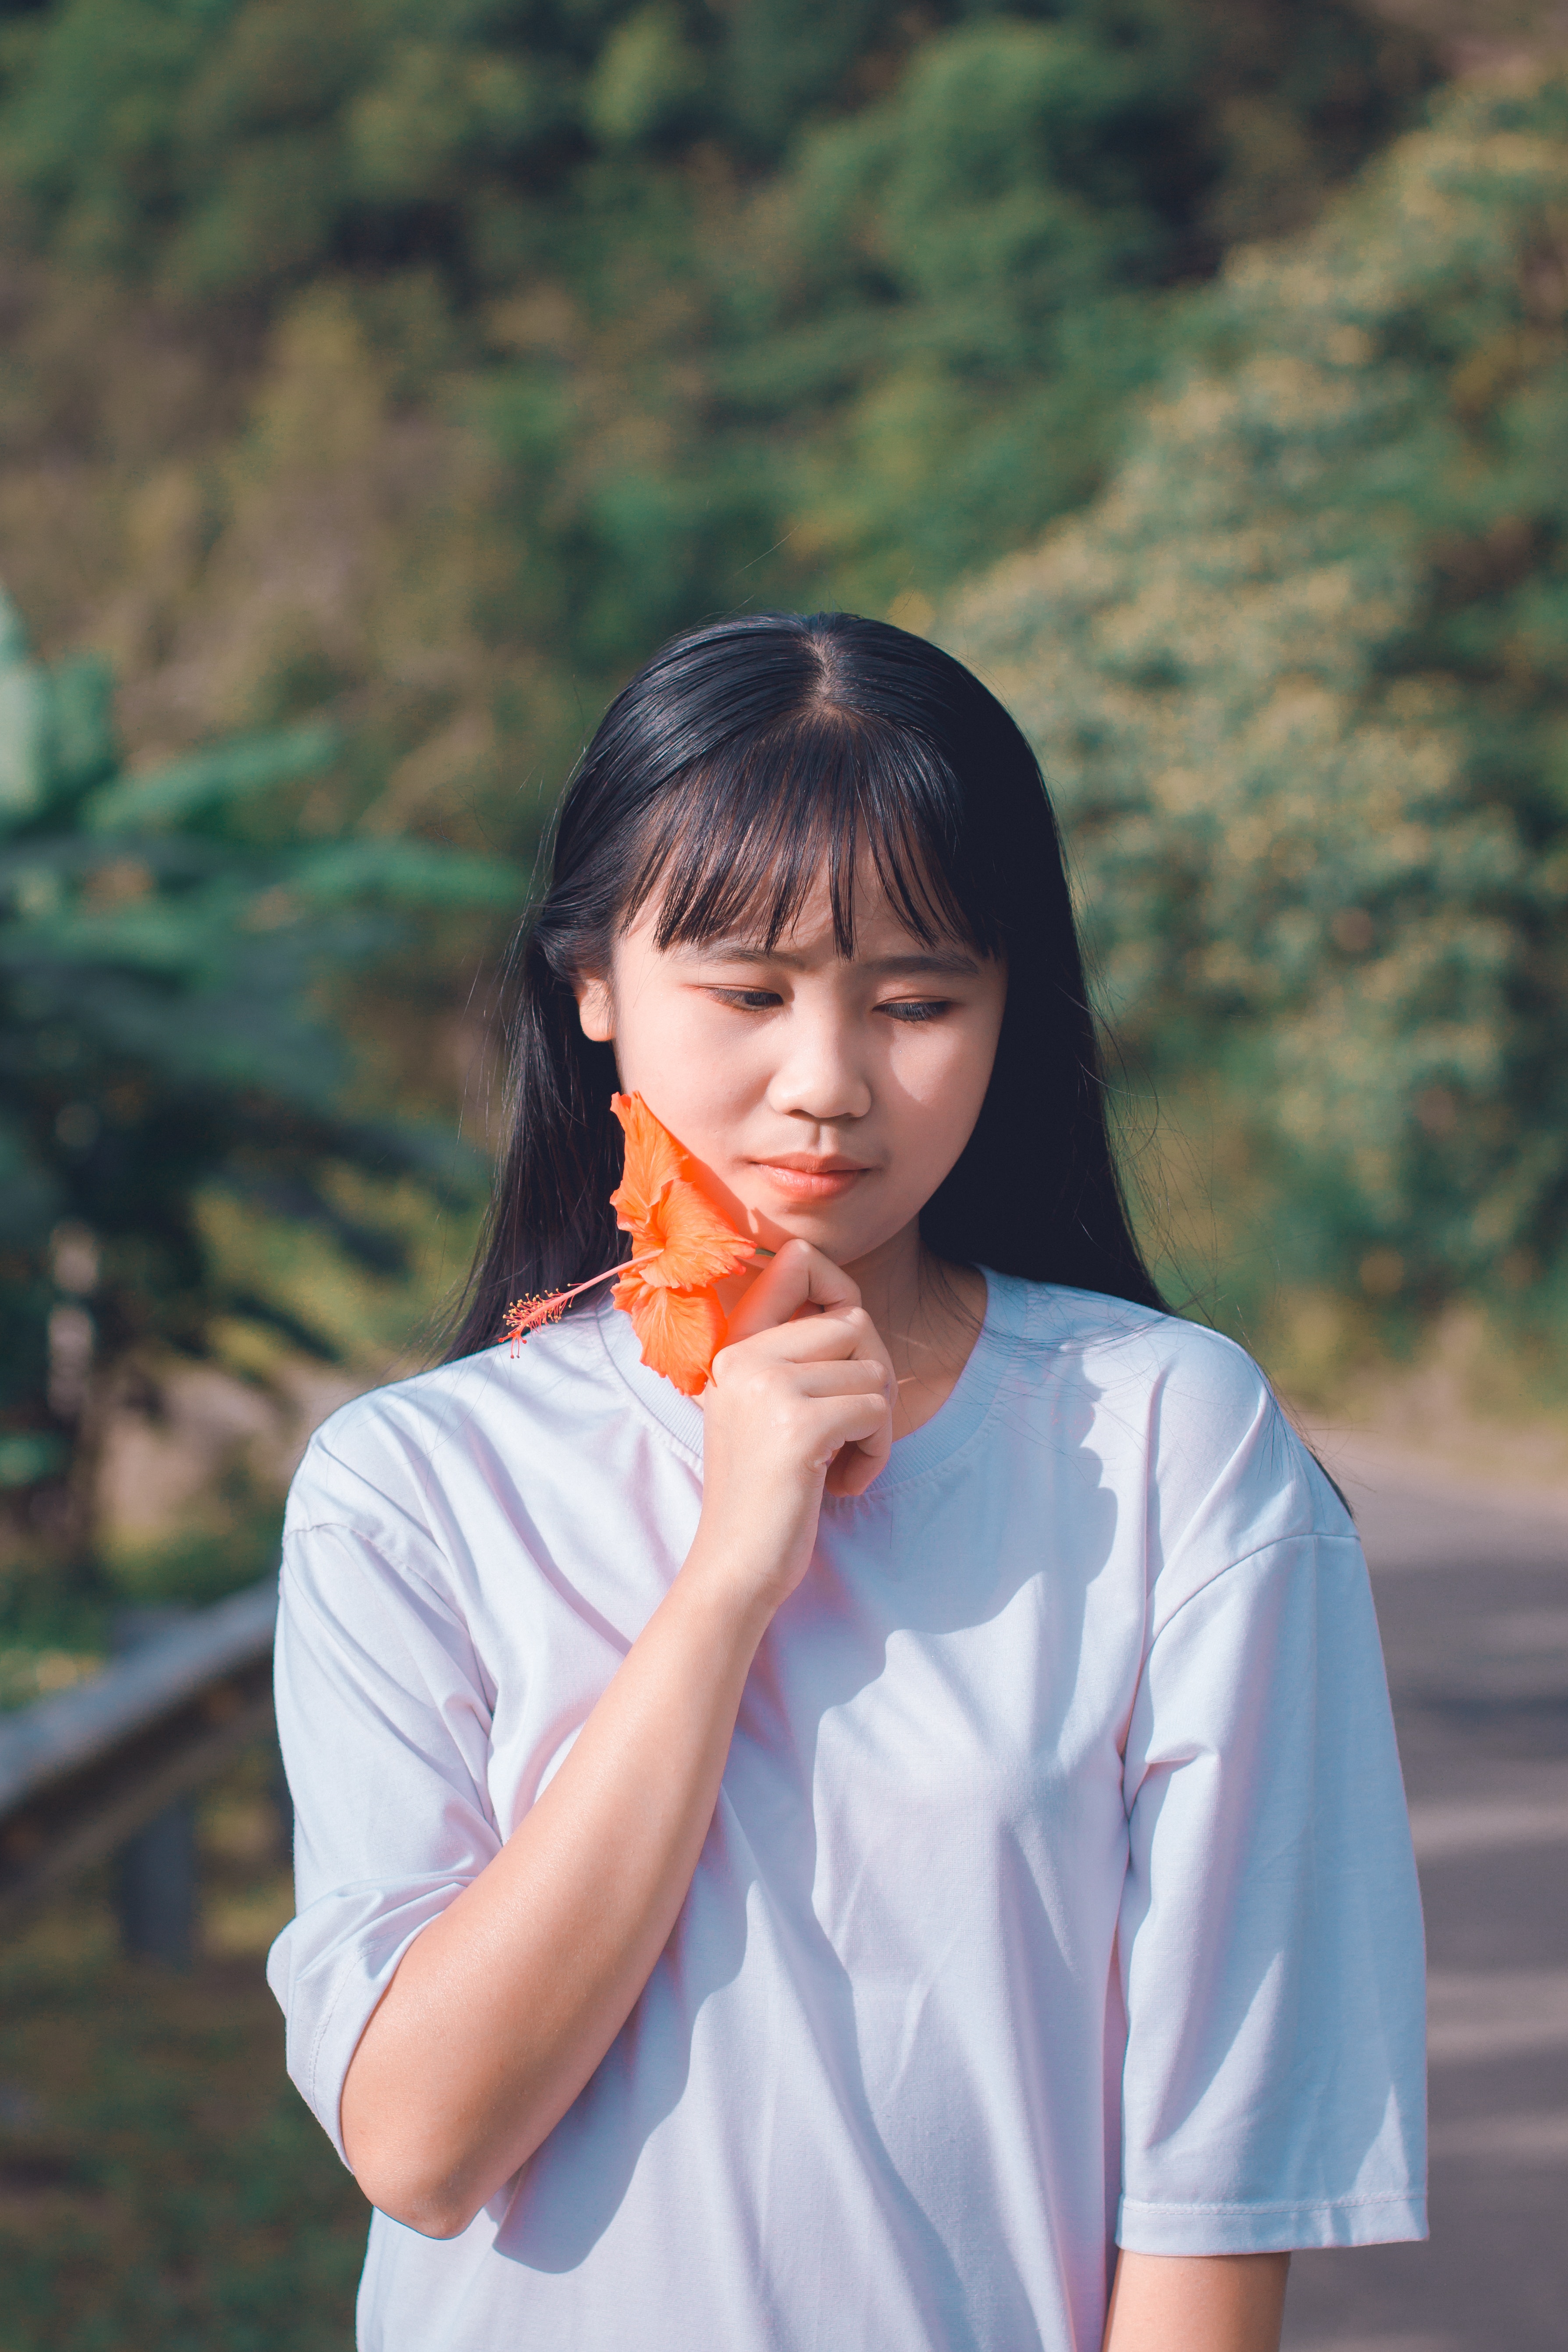
photograph, lip, beauty, nose, snapshot, botany, photography, japanese idol, spring, summer, mouth, long hair, plant, black hair, leisure, photo shoot, portrait photography